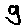
Label: 9